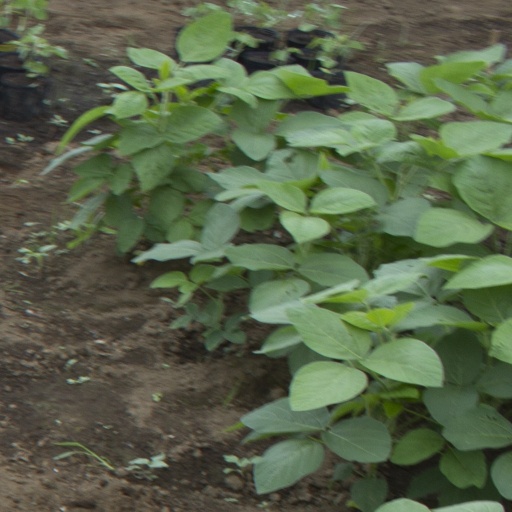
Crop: soybean